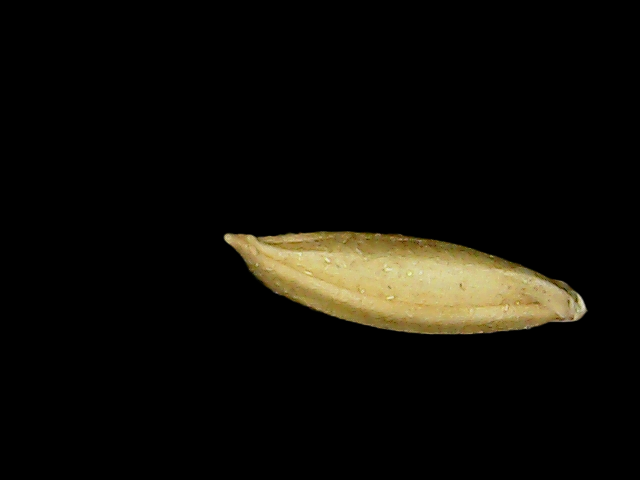
Rice variety: Binadhan12